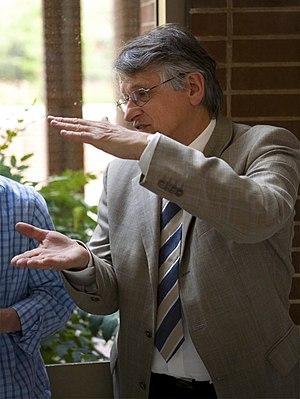
Théorie de la formation des planètes par Weizsäcker.
Klaus von Klitzing est un physicien allemand. Il est lauréat du prix Nobel de physique de 1985 pour la découverte de l'effet Hall quantique entier faite dans le Laboratoire national des champs magnétiques intenses à Grenoble le 5 février 1980.